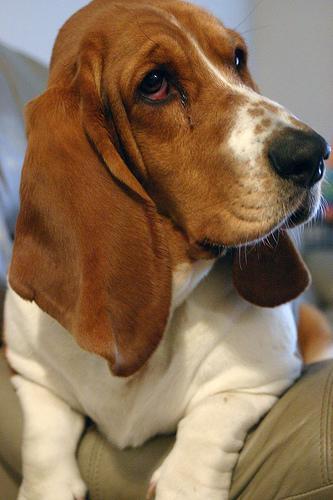
basset hound